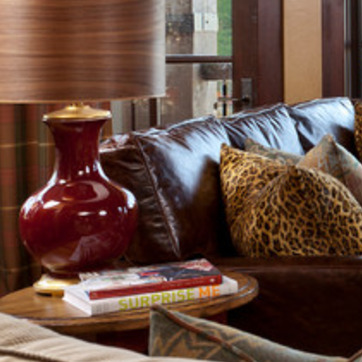
Material: leather